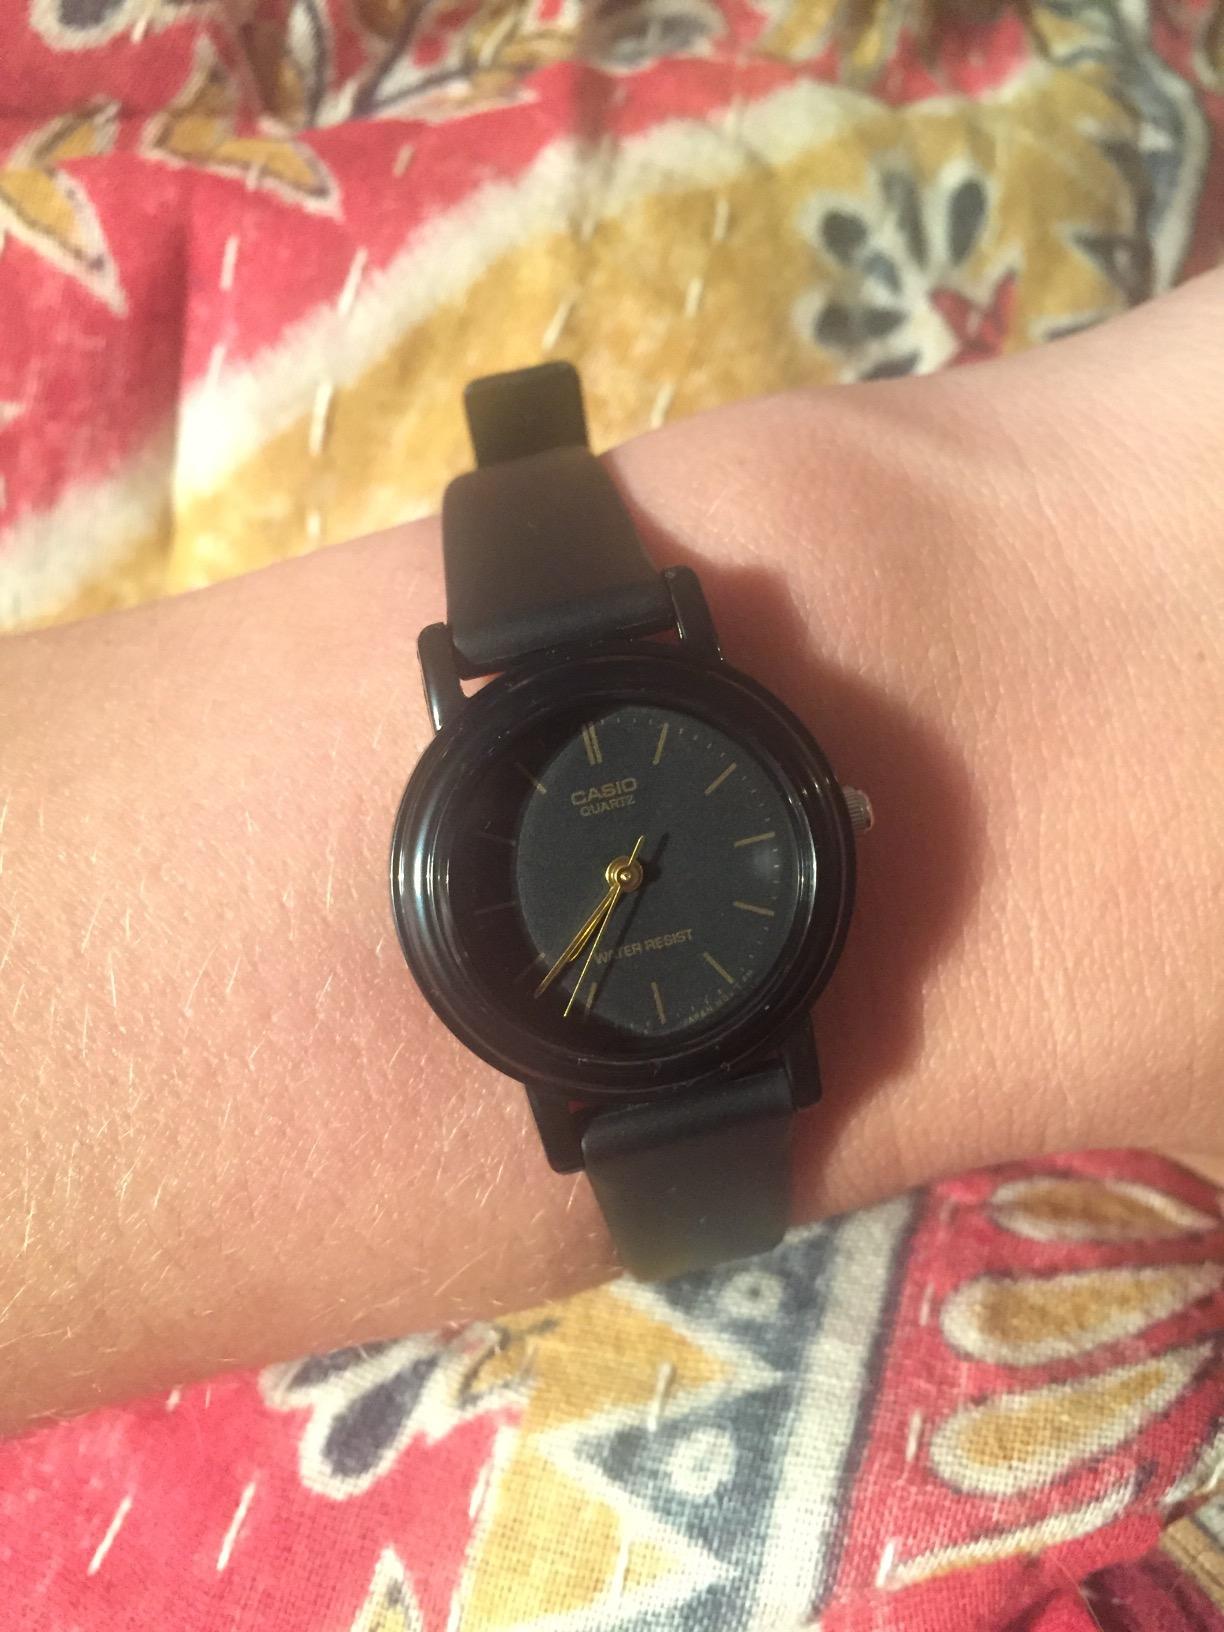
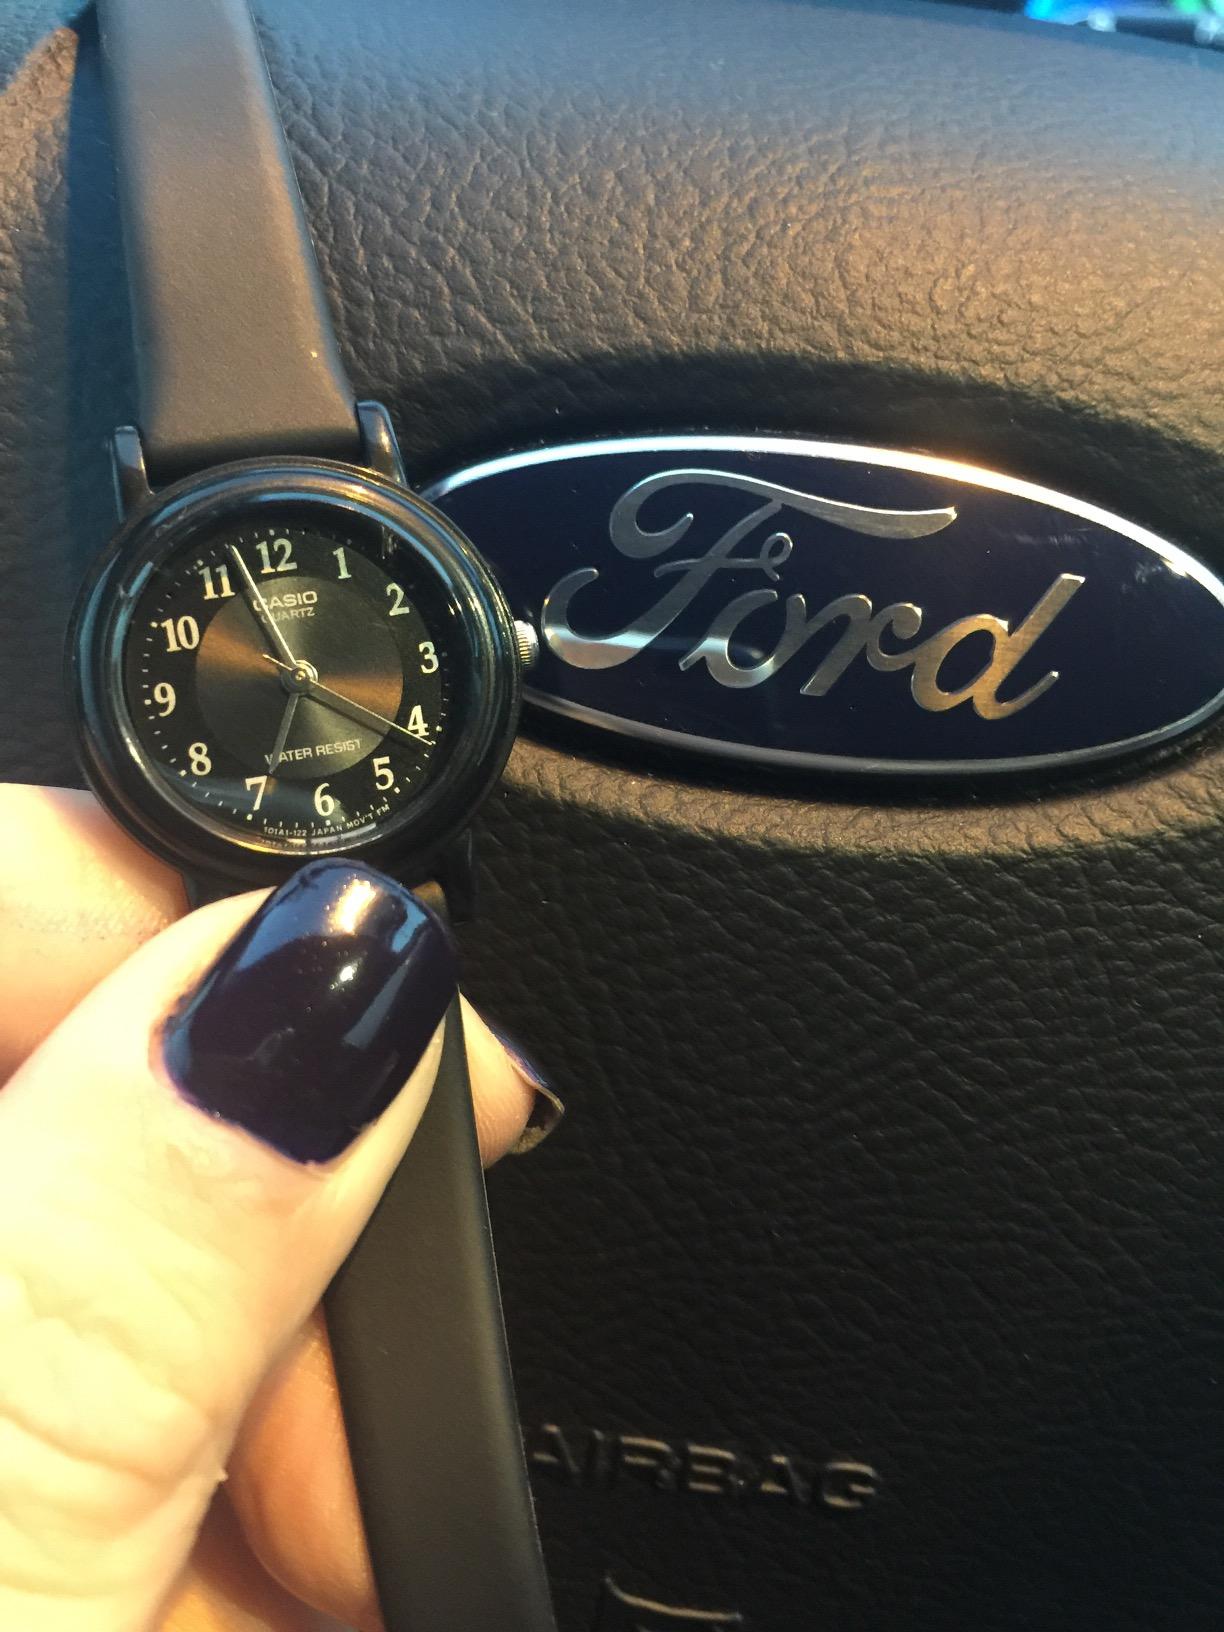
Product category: accessories_watch
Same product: no